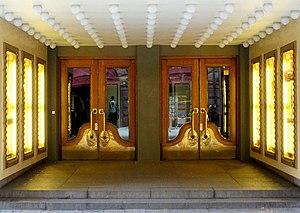
Le Röda Kvarn, soit le « Moulin rouge » en français, est une ancienne salle de cinéma de la ville de Stockholm, capitale de la Suède. Elle était située sur la partie piétonnière de la voie publique Biblioteksgatan, au numéro 5. Inaugurée en 1915, elle était avant sa fermeture en 2006 la seconde plus ancienne salle de cinéma de Stockholm. La salle est aujourdh'hui occupée par l'enseigne de vente de vêtements Urban Outfitters.